Calafia

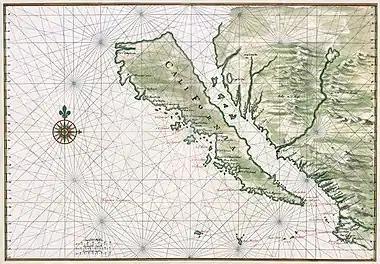
An early conception of the Island of California, this map is the result of partial exploration and guesswork.

The first voyage of Christopher Columbus in the late 15th century sparked a new interest in the search for "Terrestrial Paradise", a legendary land of ease and riches, with beautiful women wearing gold and pearls. Spanish author Garci Rodríguez de Montalvo drew upon reports from the New World to add interest to his fantasy world of chivalry and battle, of riches, victory, and loss, of an upside-down depiction of traditional sex roles. Around the year 1500 in his novel "The Adventures of Esplandián", he writes: